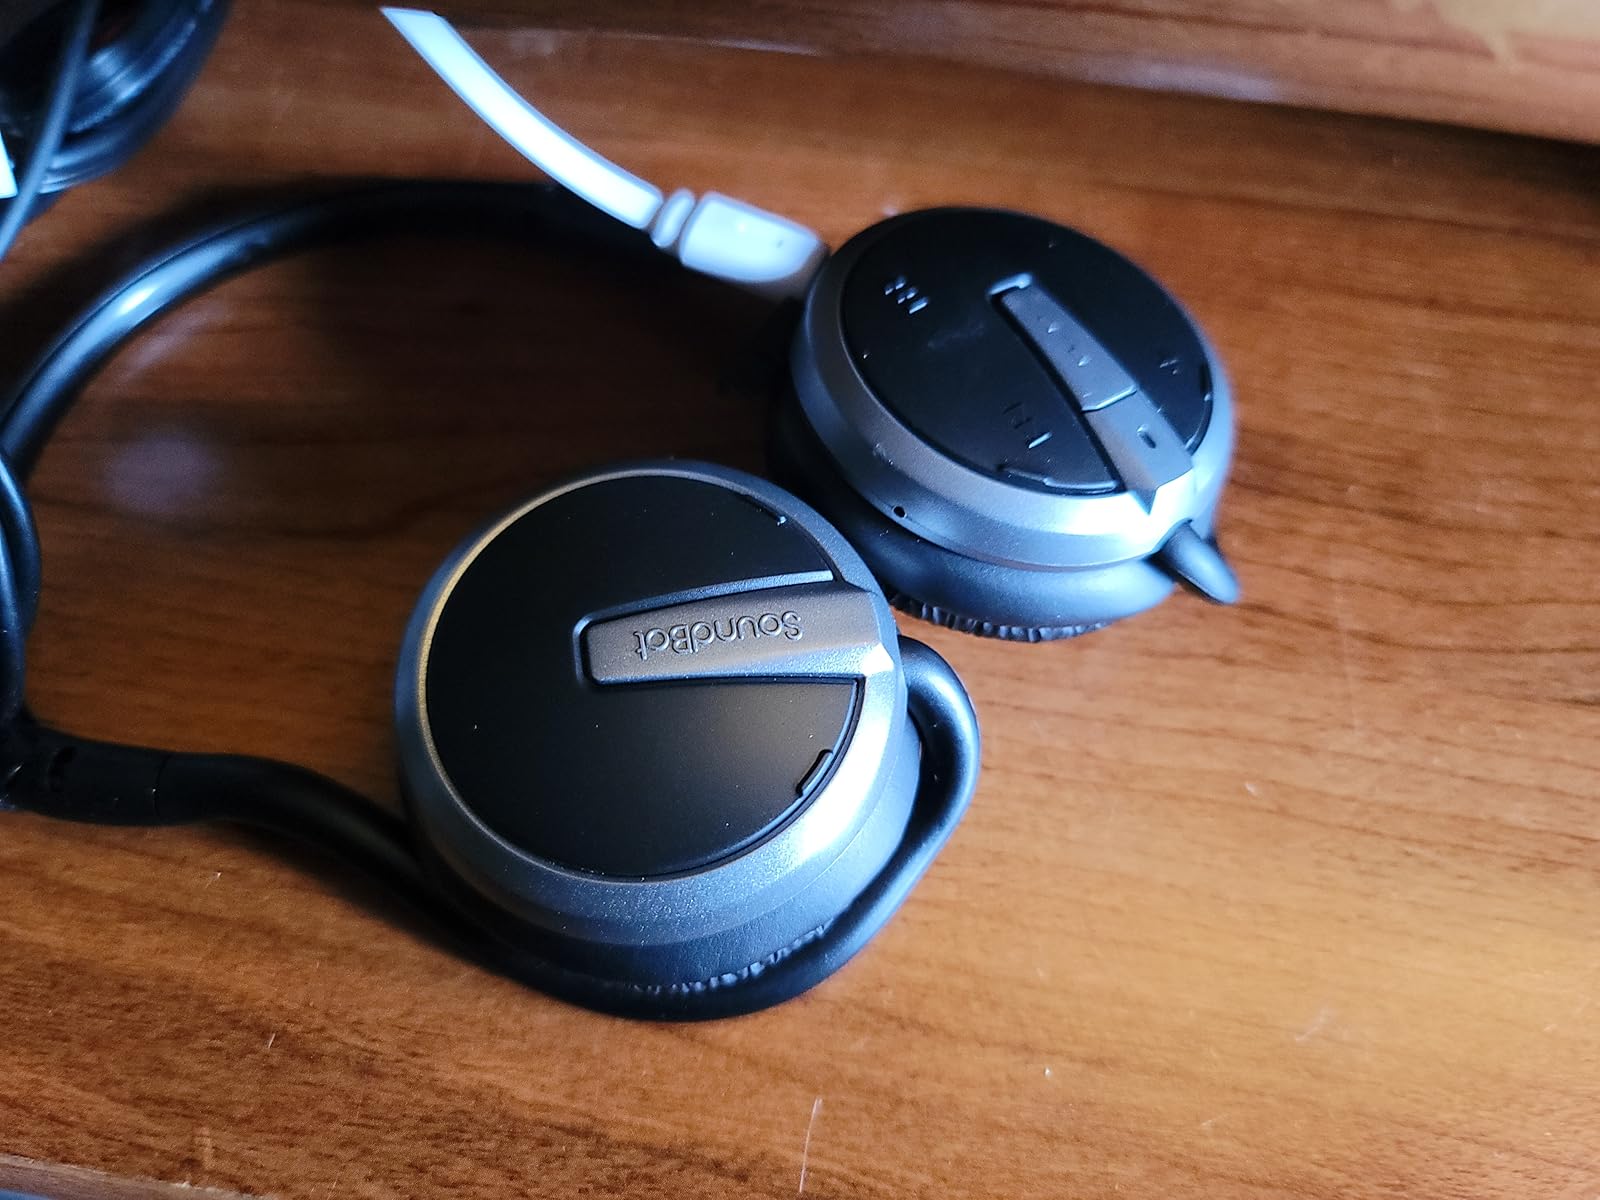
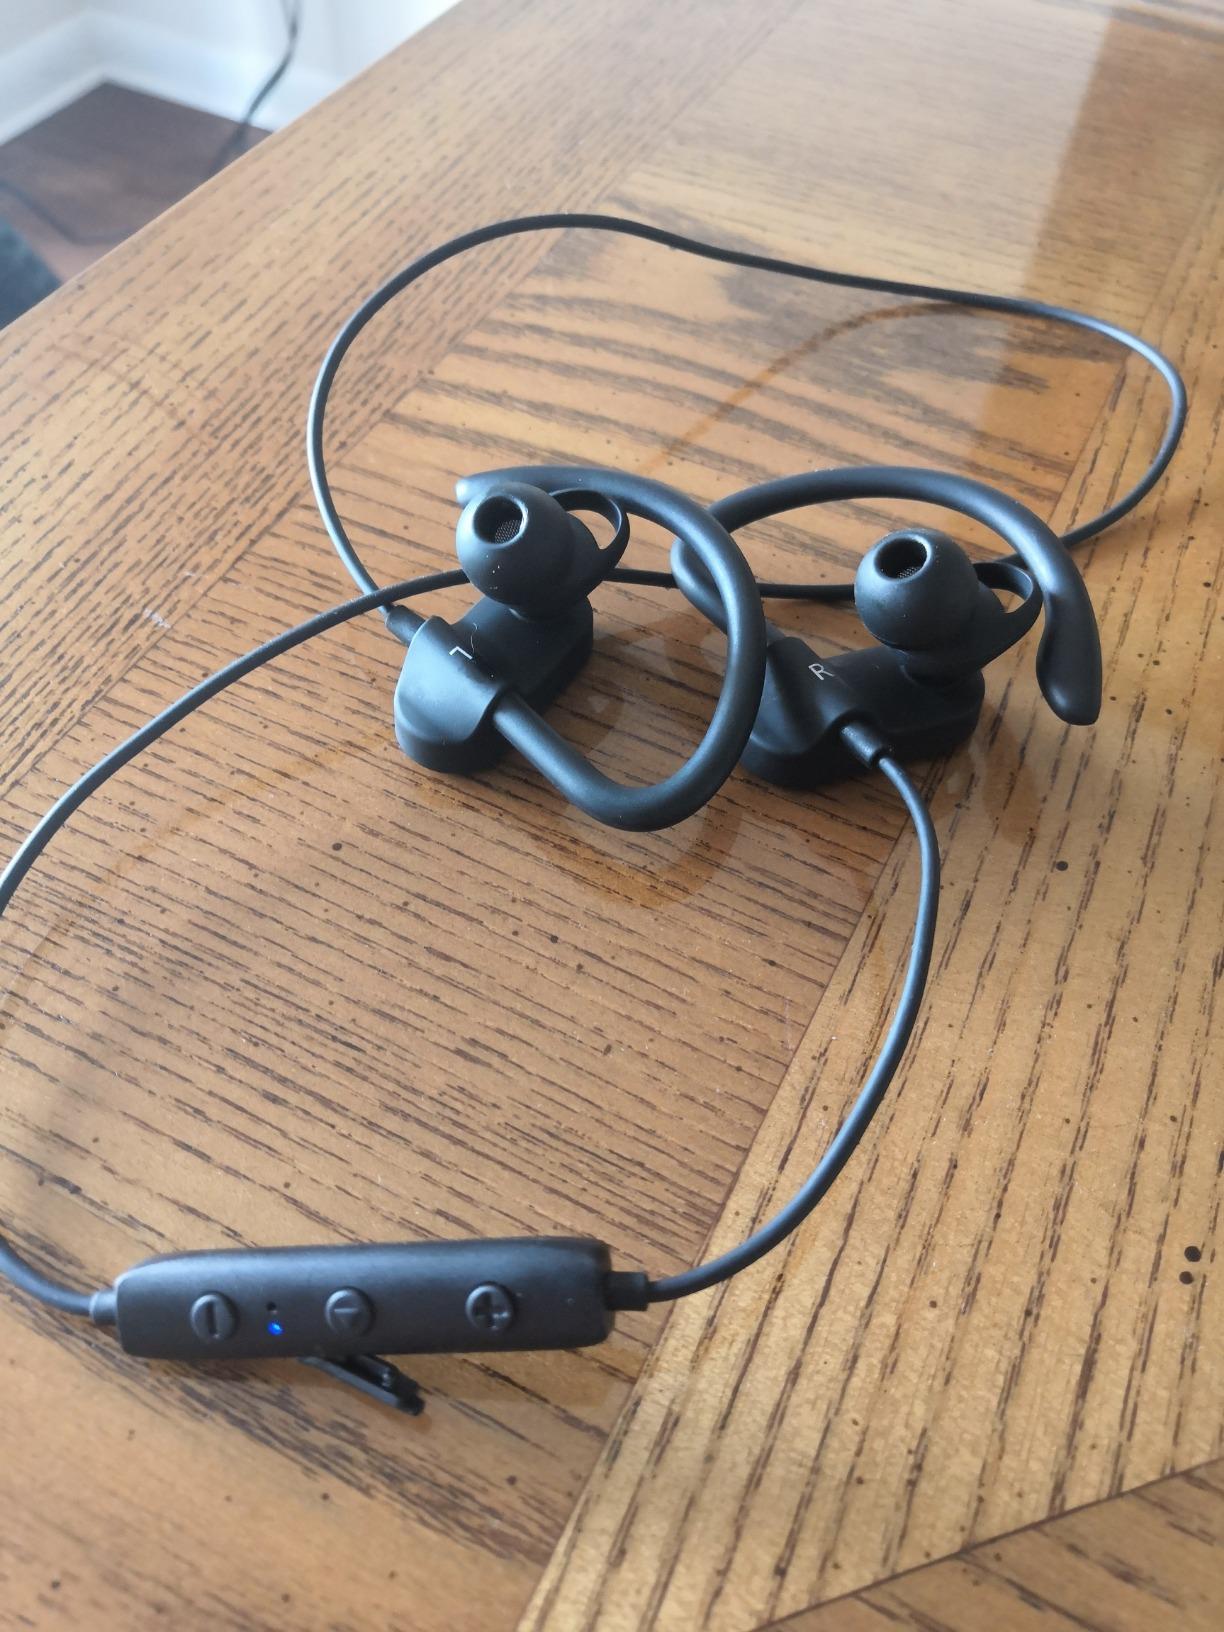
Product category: headphones
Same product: no